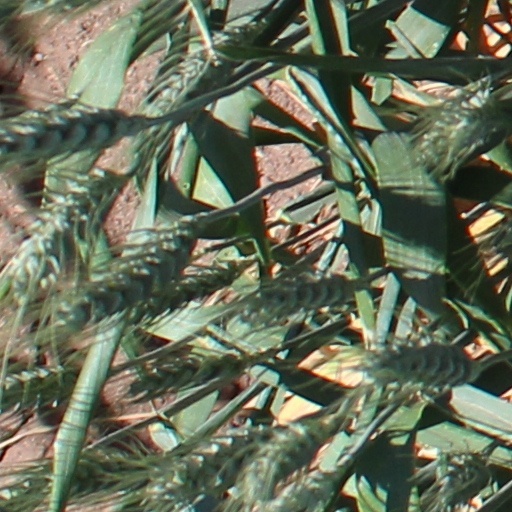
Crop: wheat